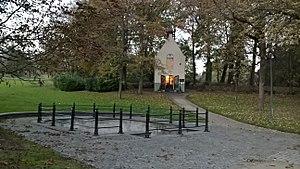
Source/Fontaine et chapelle Sainte Anne
La chapelle Sainte-Anne est une chapelle qui se situe à Laeken sur le territoire de la ville de Bruxelles dans le parc de Laeken
La fontaine Sainte-Anne ou fontaine des cinq plaies est une fontaine situé à Laeken.
Le parc de Laeken est un parc public bruxellois créé au XIXᵉ siècle sous l'impulsion du roi Léopold II. De style paysager, il s'étend sur plus de 186 hectares. Il abrite le château royal de Laeken.